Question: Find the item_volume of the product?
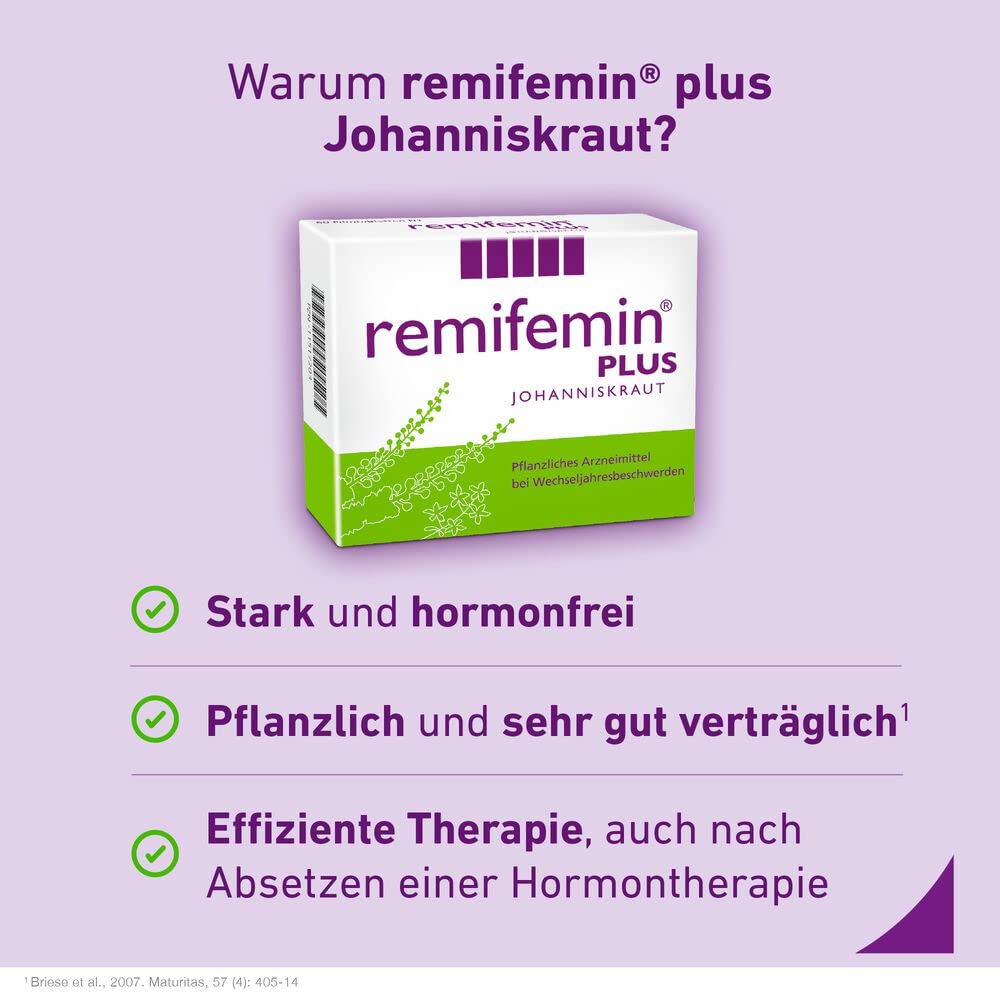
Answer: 2007.0 gallon